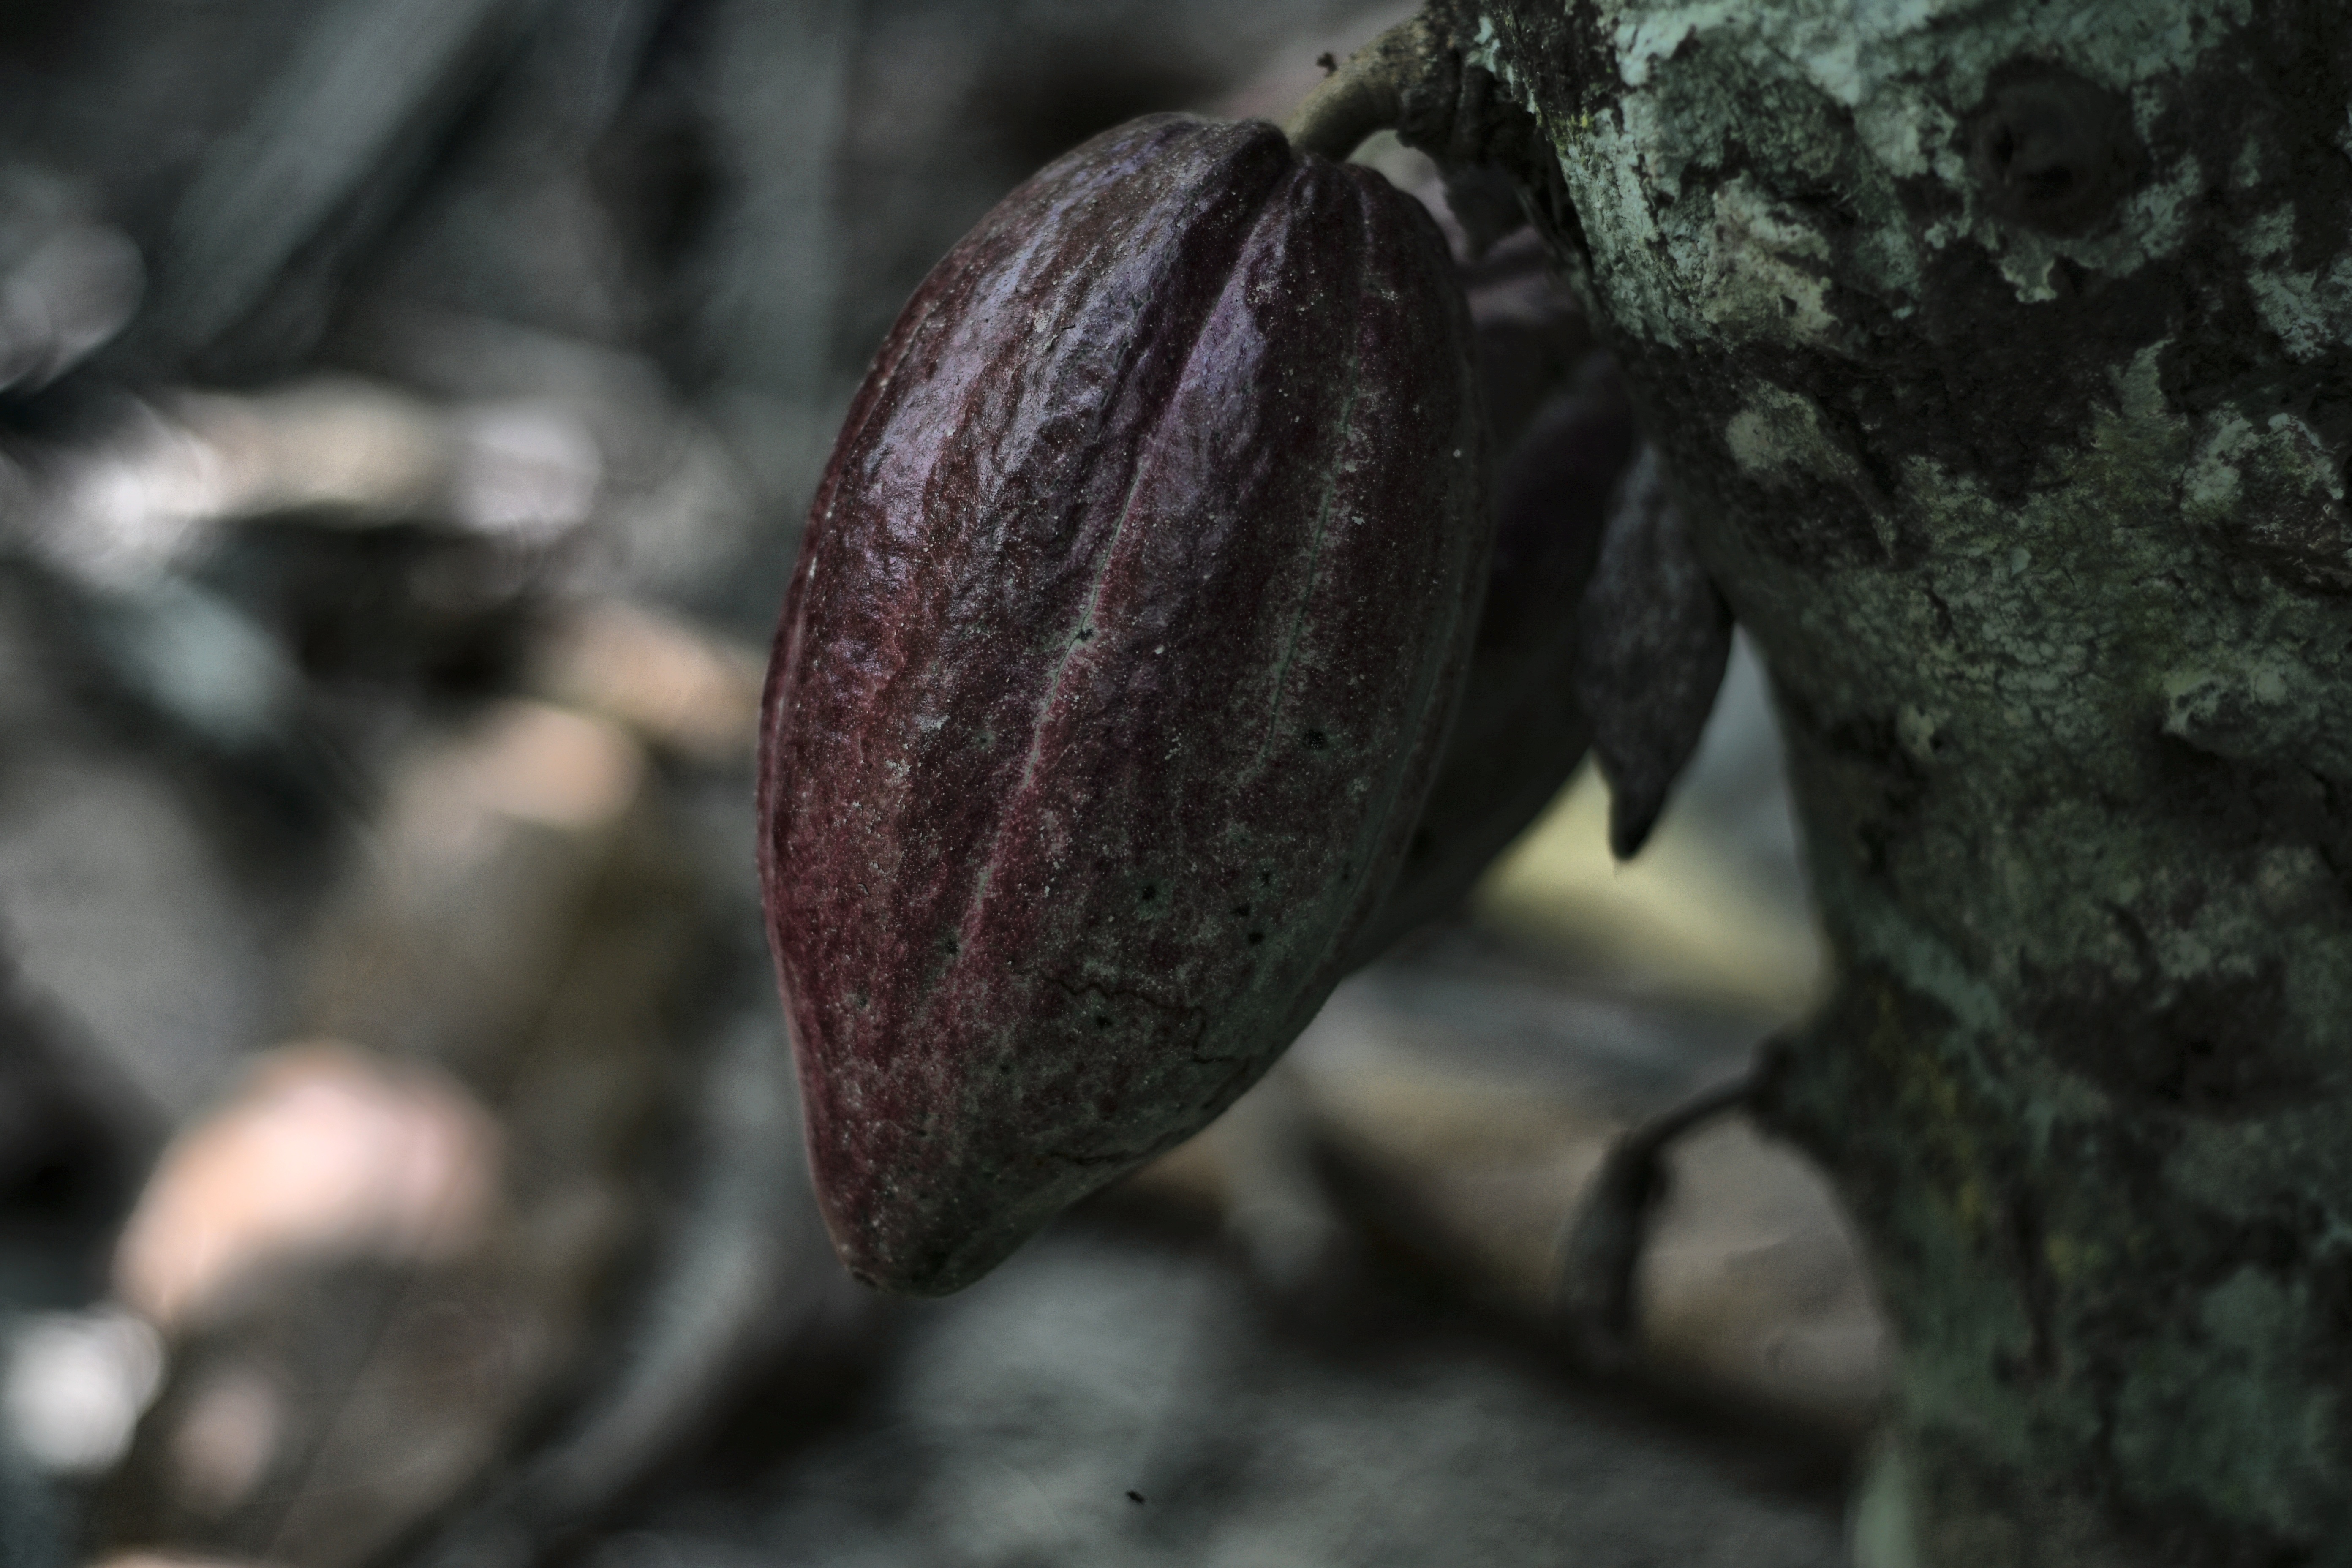
Maturity: unmature
Variety: Amelonado